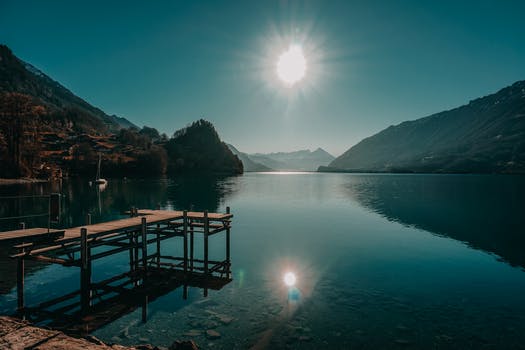
Label: No Watermark